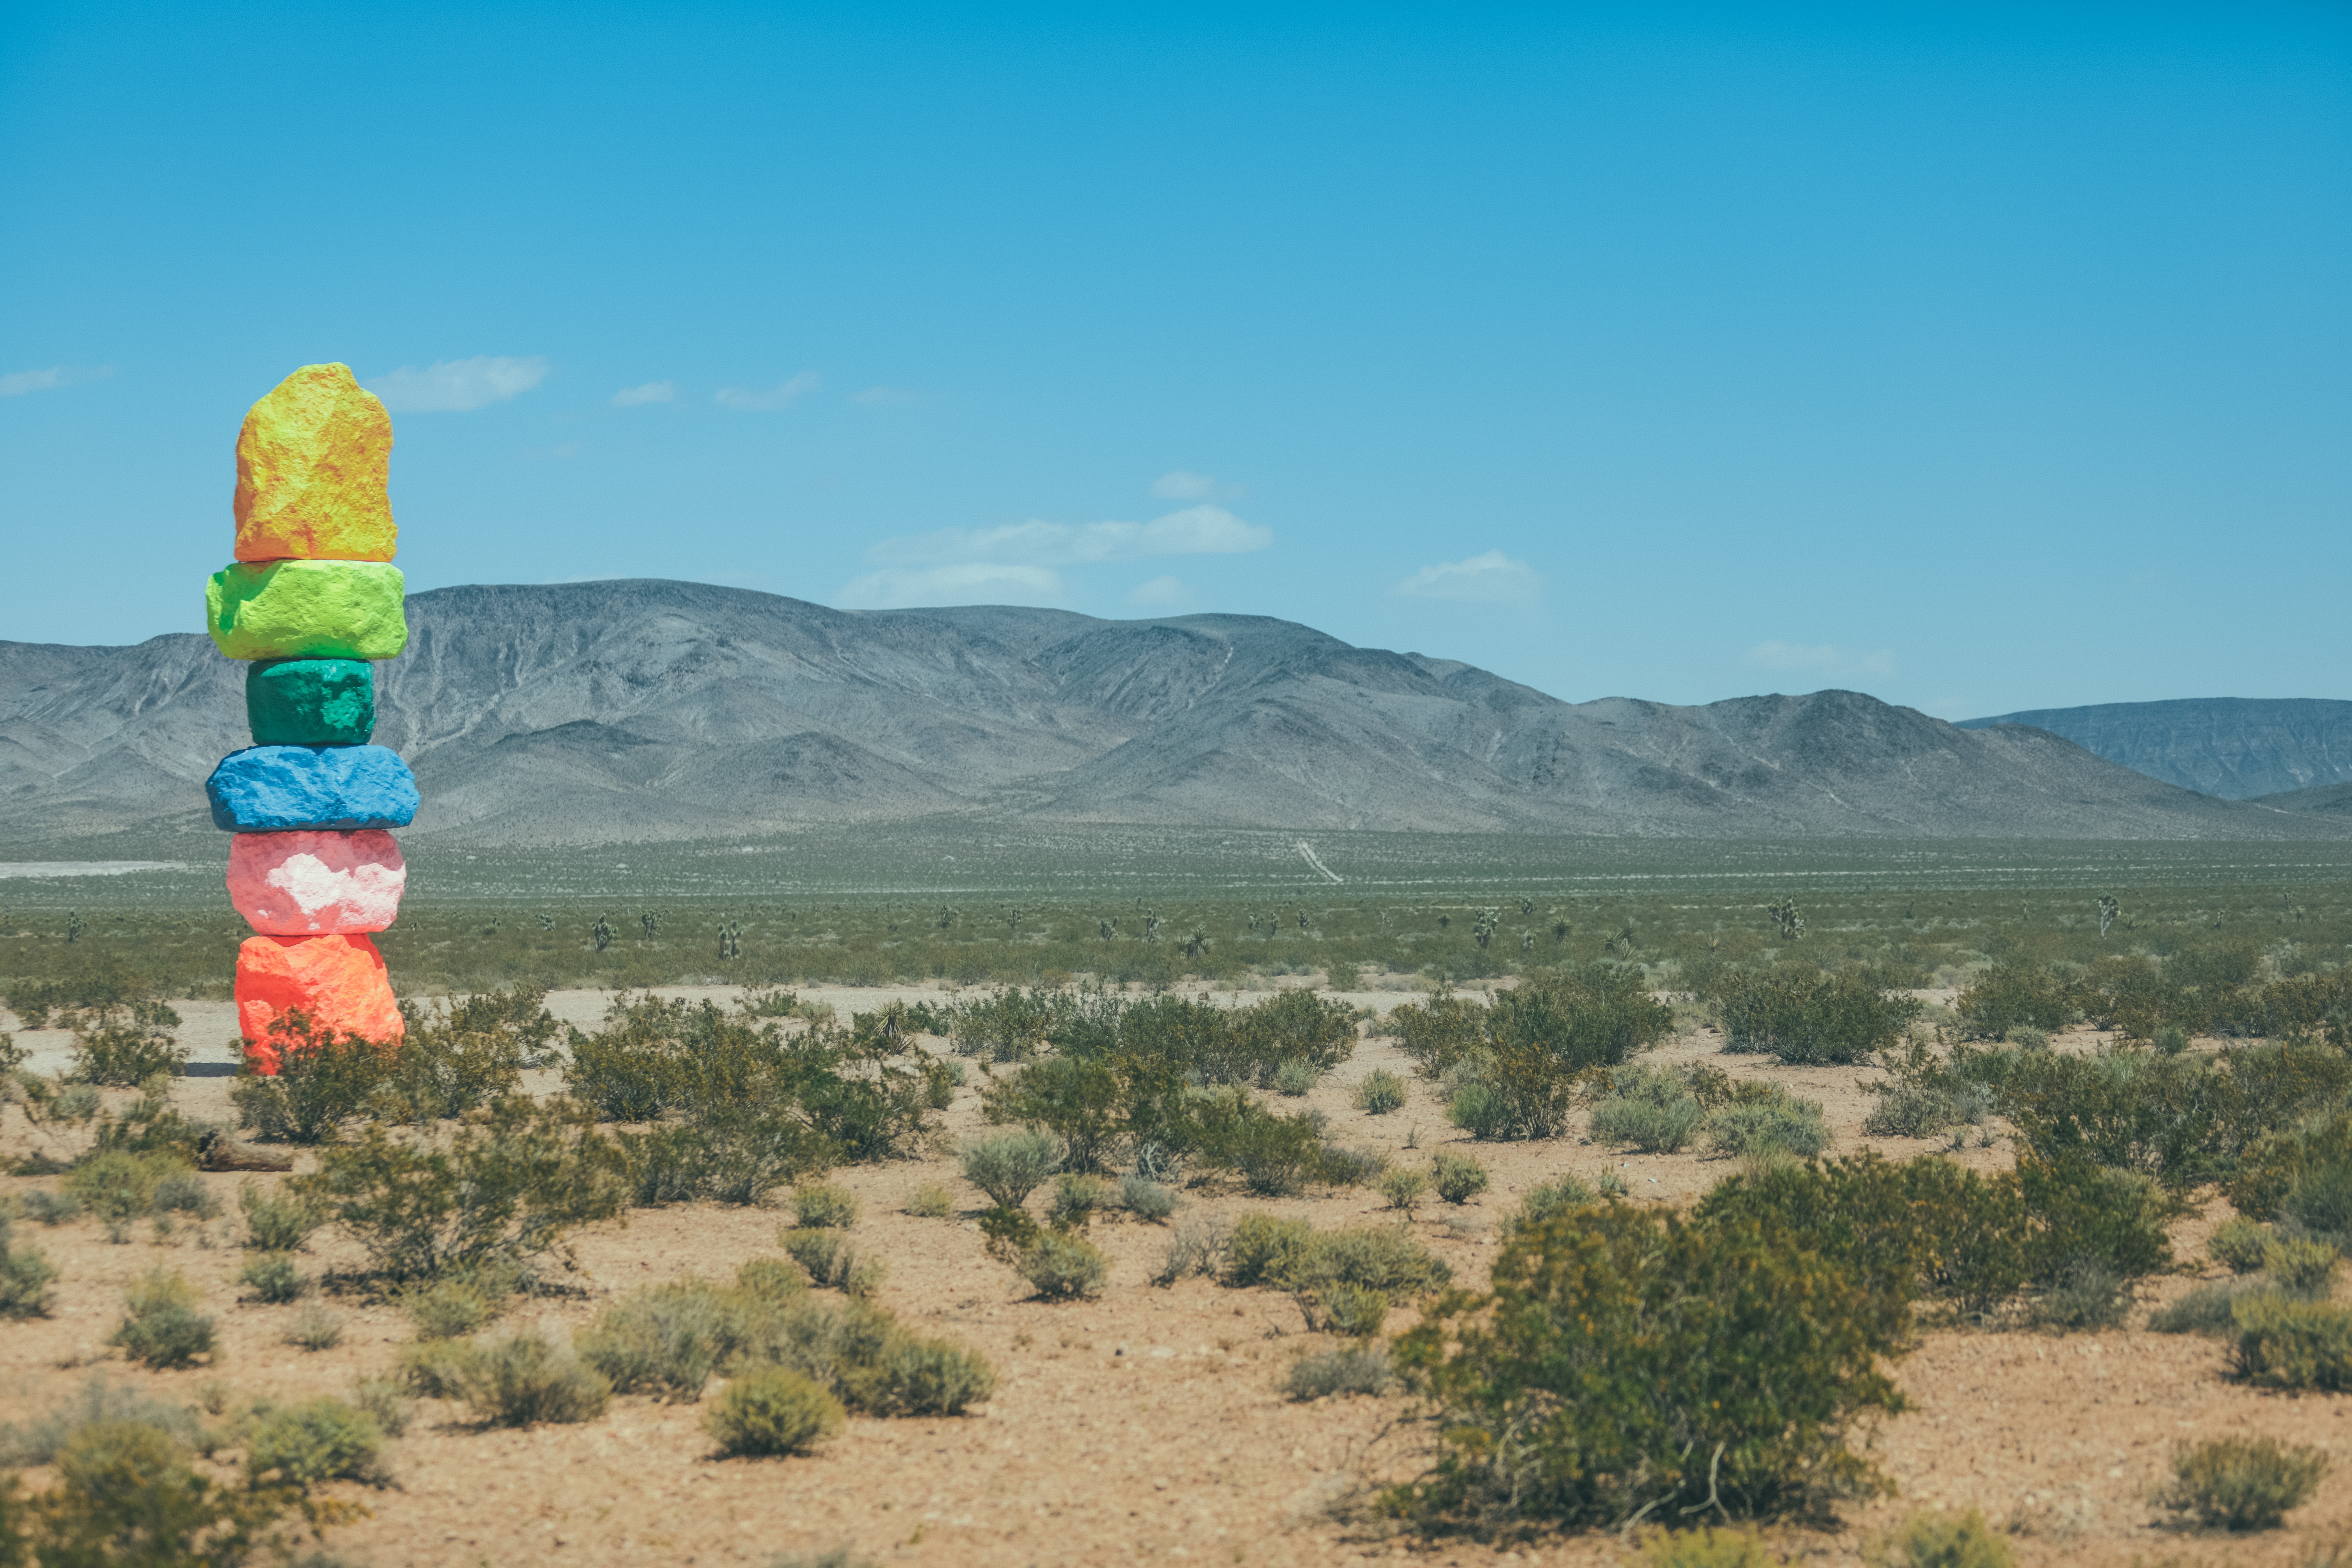
landscape, tree, rock, mountain, cloud, sky, field, hill, vacation, soil, tourism, national park, plain, cool image, grassland, plateau, escarpment, cool photo, ecosystem, steppe, rural area, mountainous landforms, ecoregion, shrubland, plant community